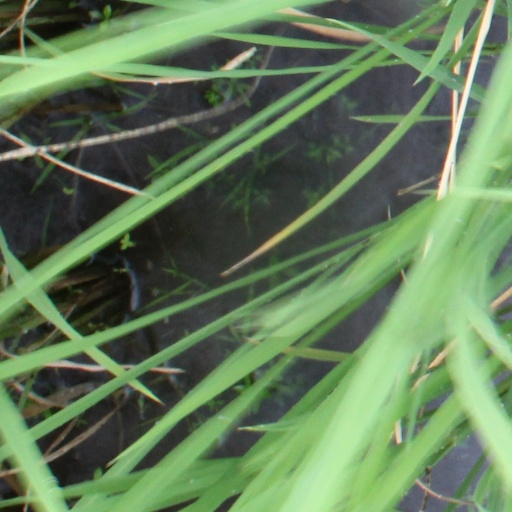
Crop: rice